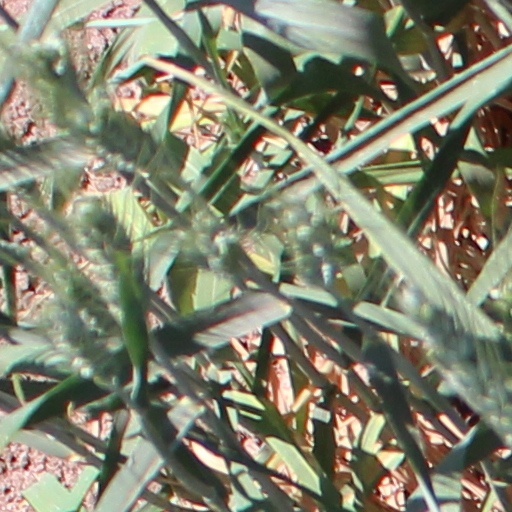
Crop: wheat